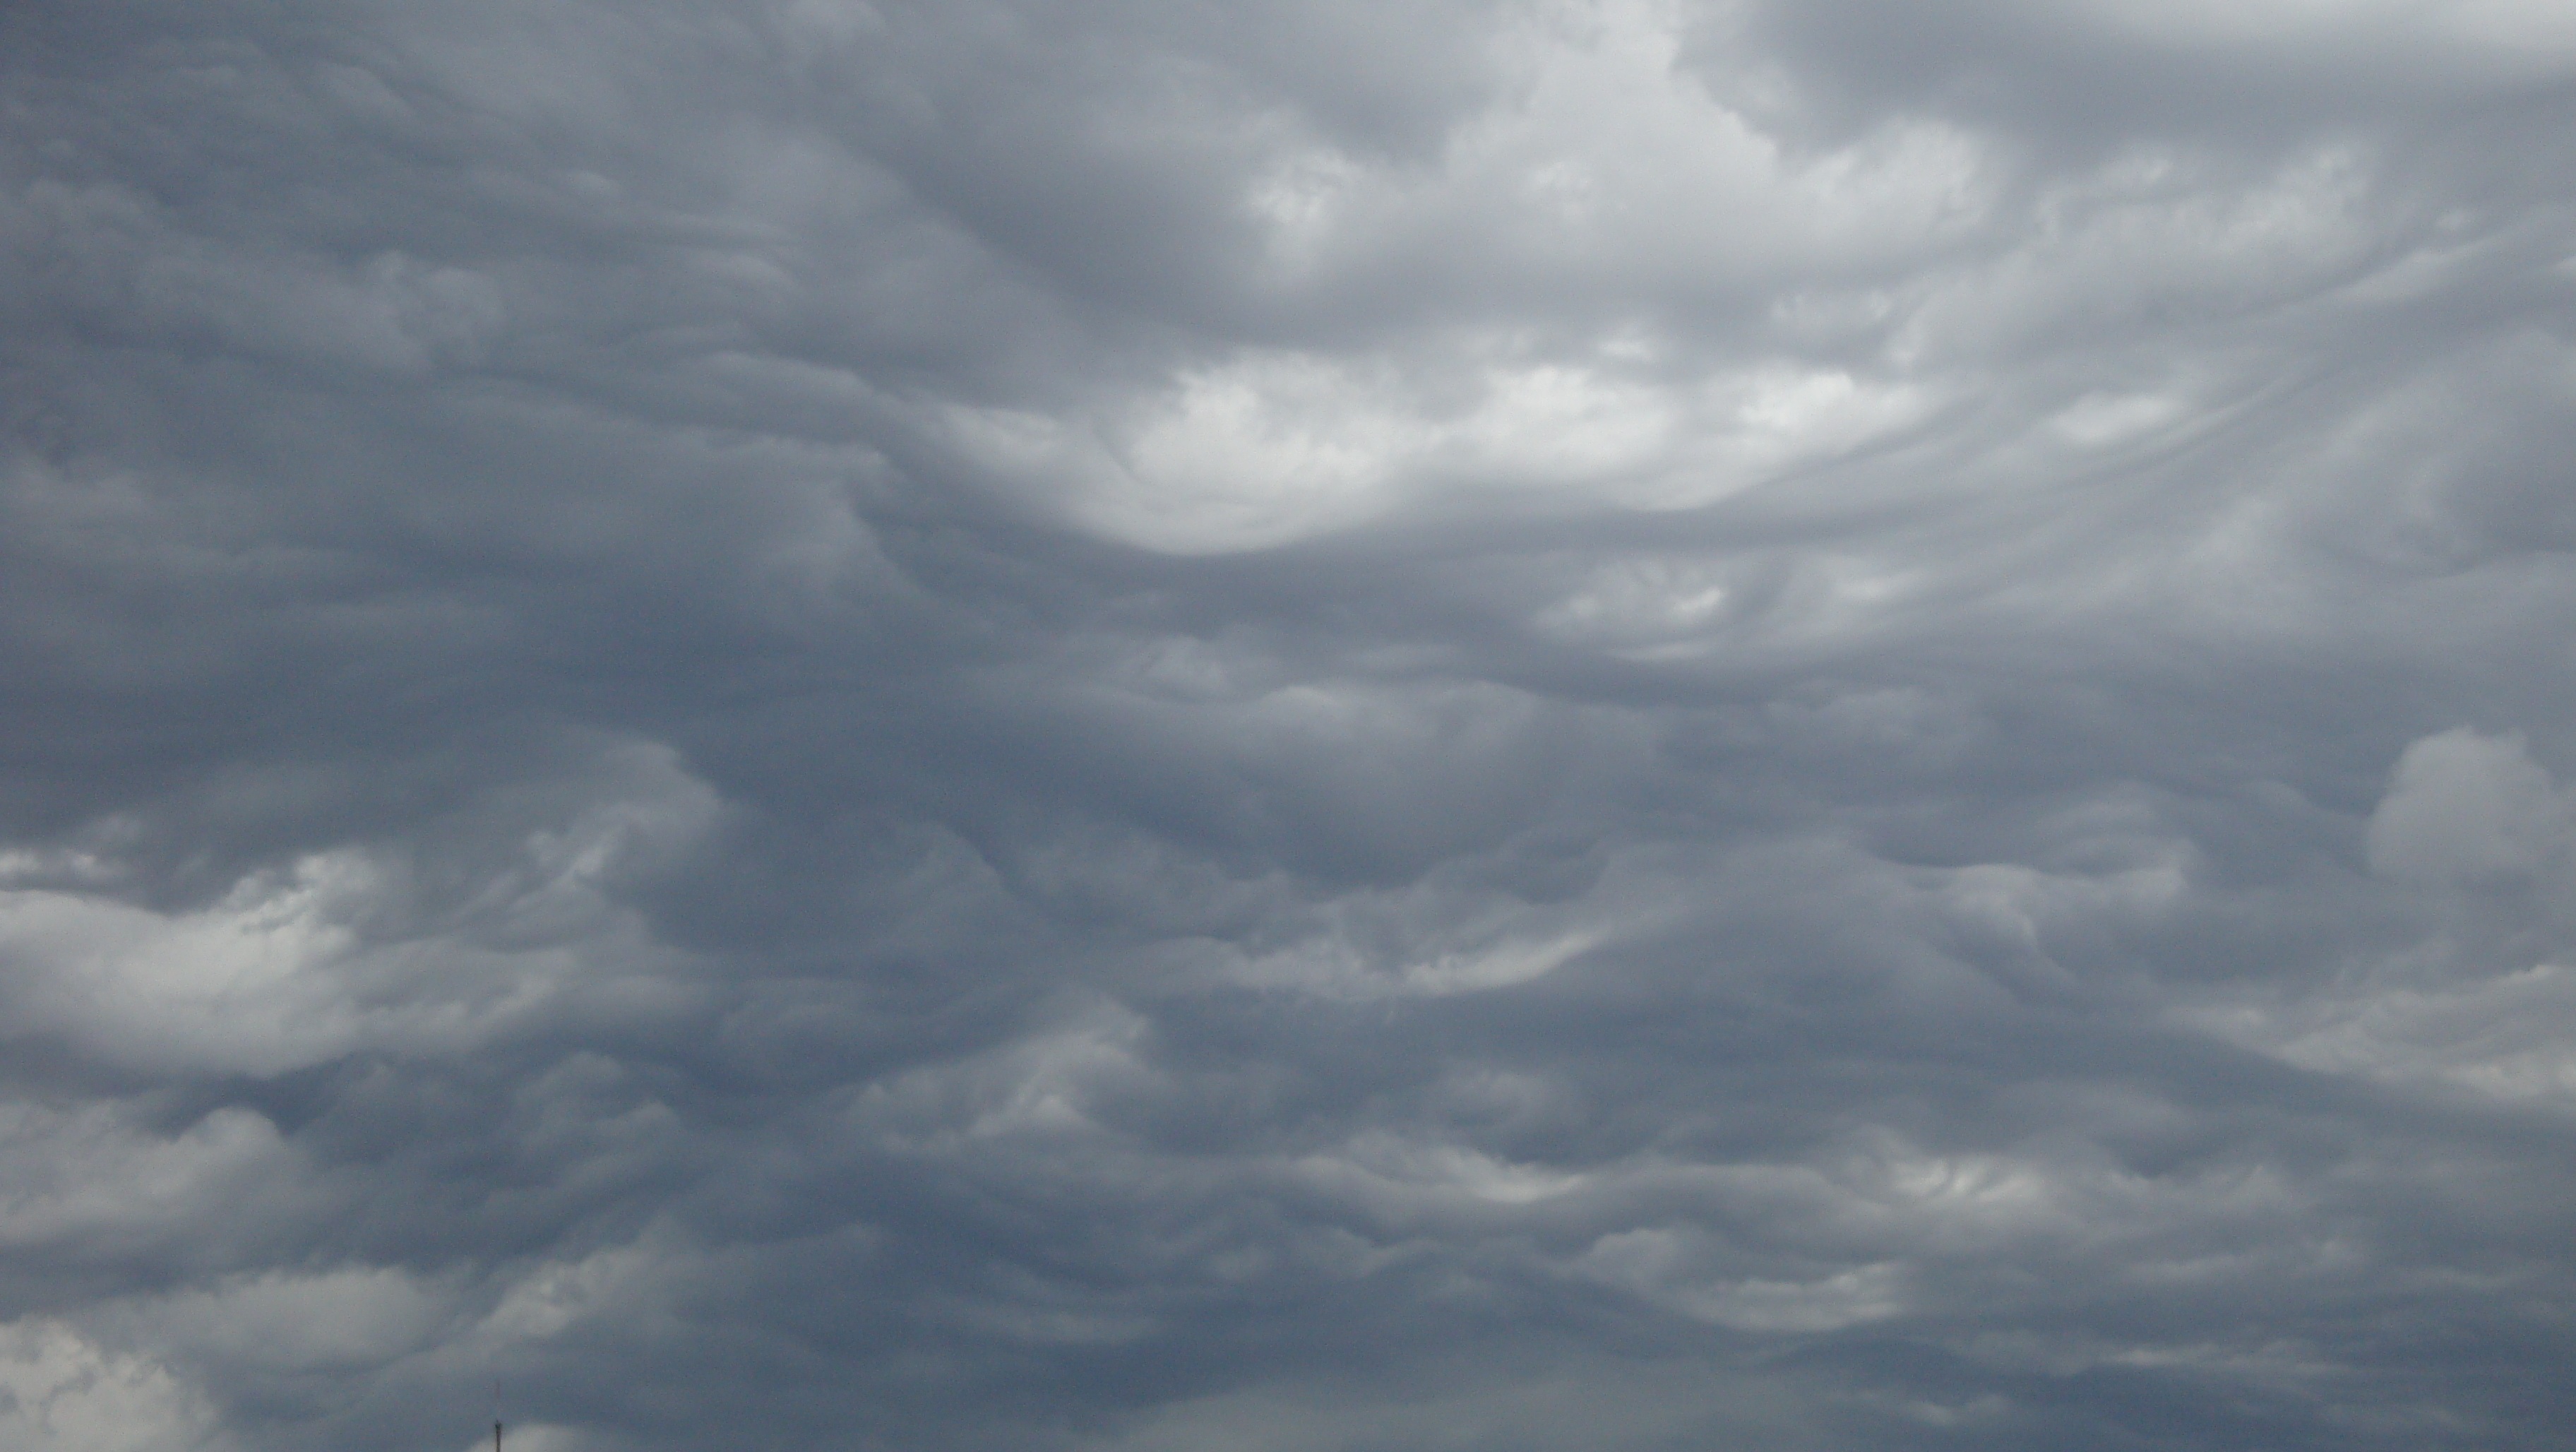
cloud, sky, atmosphere, daytime, weather, cumulus, meteorological phenomenon, atmosphere of earth